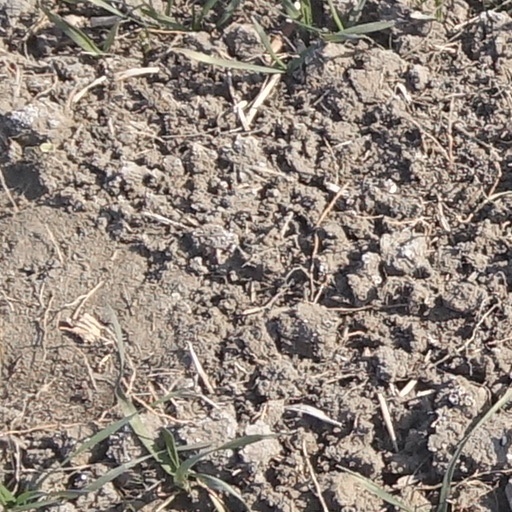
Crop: wheat